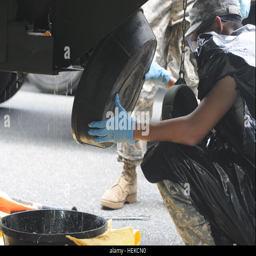
a soldier empties fuel from a vehicle